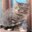
Label: cat